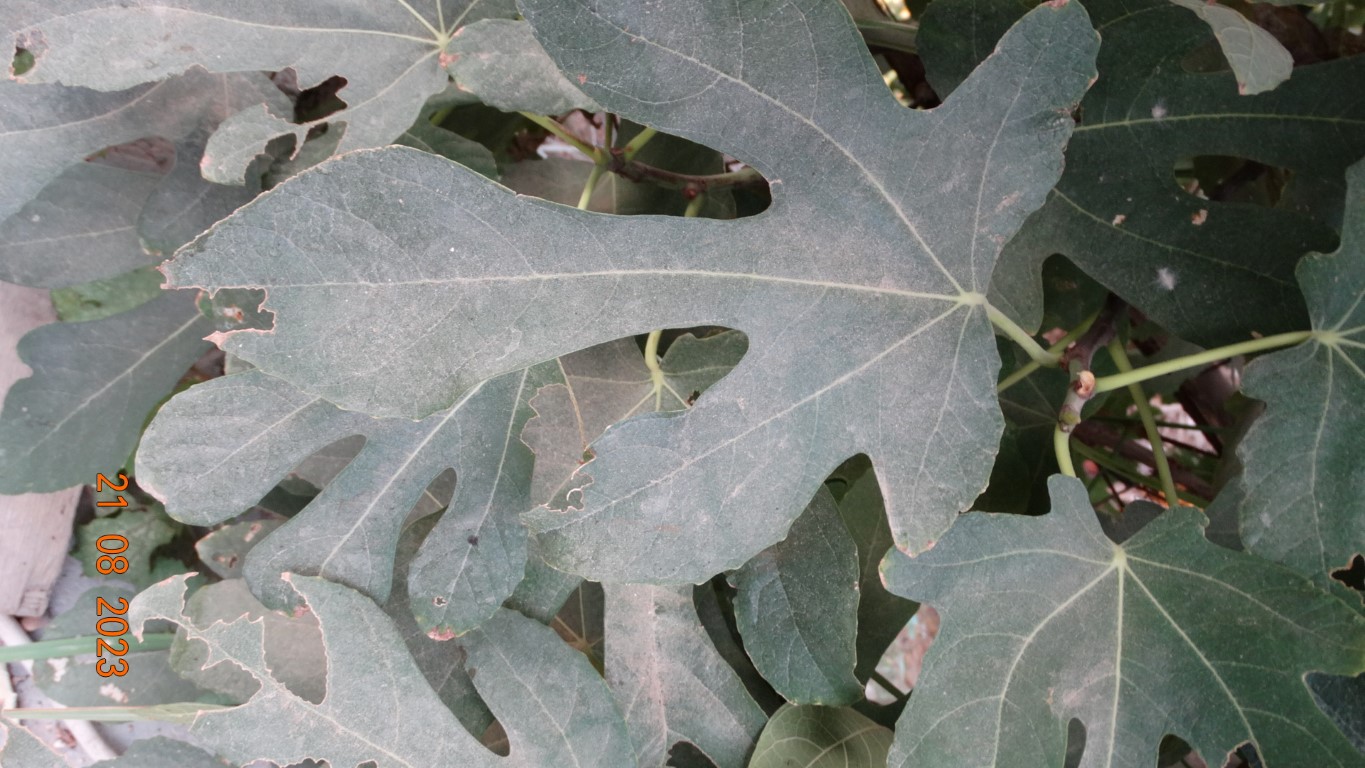
Label: infected